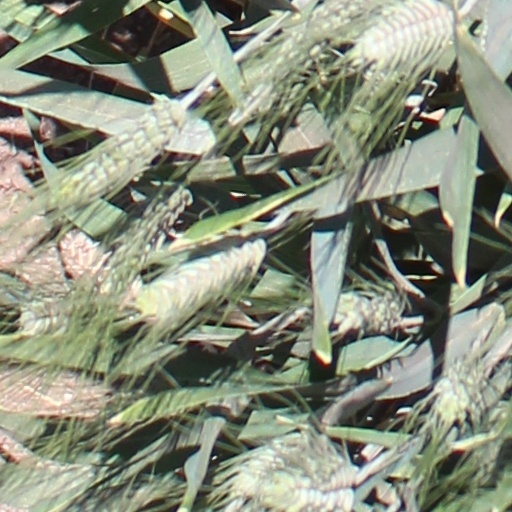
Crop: wheat